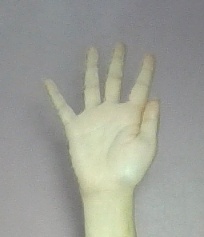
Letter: sheen